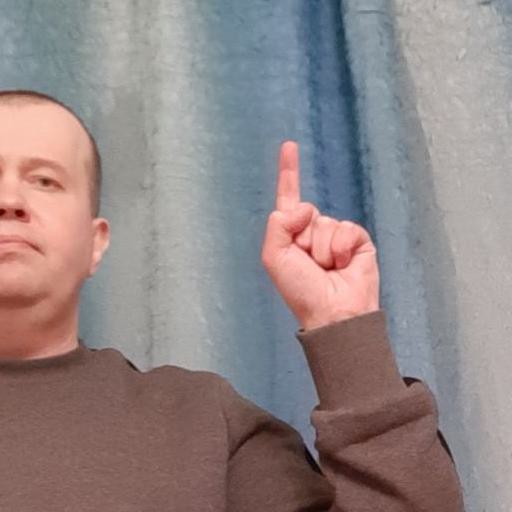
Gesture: one